Analog television

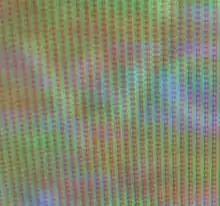
Close up image of analog color screen

A cathode-ray tube (CRT) television displays an image by scanning a beam of electrons across the screen in a pattern of horizontal lines known as a raster. At the end of each line, the beam returns to the start of the next line; at the end of the last line, the beam returns to the beginning of the first line at the top of the screen. As it passes each point, the intensity of the beam is varied, varying the luminance of that point. A color television system is similar except there are three beams that scan together and an additional signal known as chrominance controls the color of the spot.